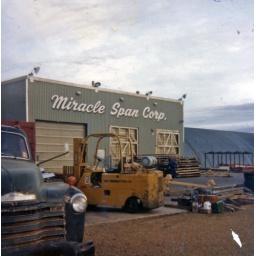
Loading the new Miracle Span building on the truck in Watertown S.D. October 23, 1980.